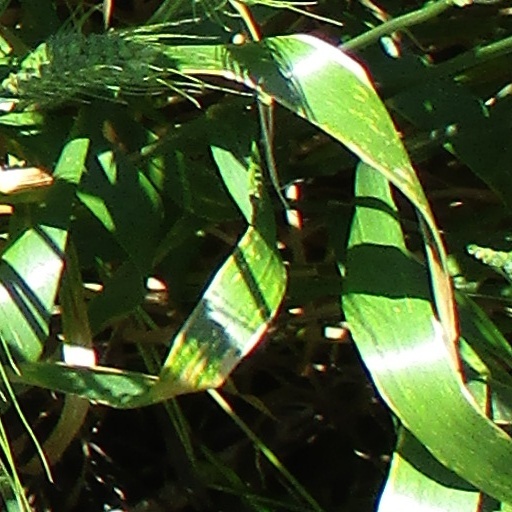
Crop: wheat